Thermal management of high-power LEDs

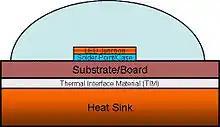
Typical LED package including thermal management design

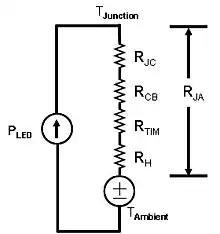
Typical thermal model of LED package. LED power dissipation is modeled as a current source; thermal resistance is modeled as a resistor; and the ambient temperature is modeled as a voltage source.

High power light-emitting diodes (LEDs) can use 350 milliwatts or more in a single LED. Most of the electricity in an LED becomes heat rather than light – about 70% heat and 30% light. If this heat is not removed, the LEDs run at high temperatures, which not only lowers their efficiency, but also makes the LED less reliable, shortens its lifespan. Thus, thermal management of high power LEDs is a crucial area of the research and development. Limiting both the junction and the phosphor particles temperatures to a low value is required, which will guarantee desired LED lifetime.